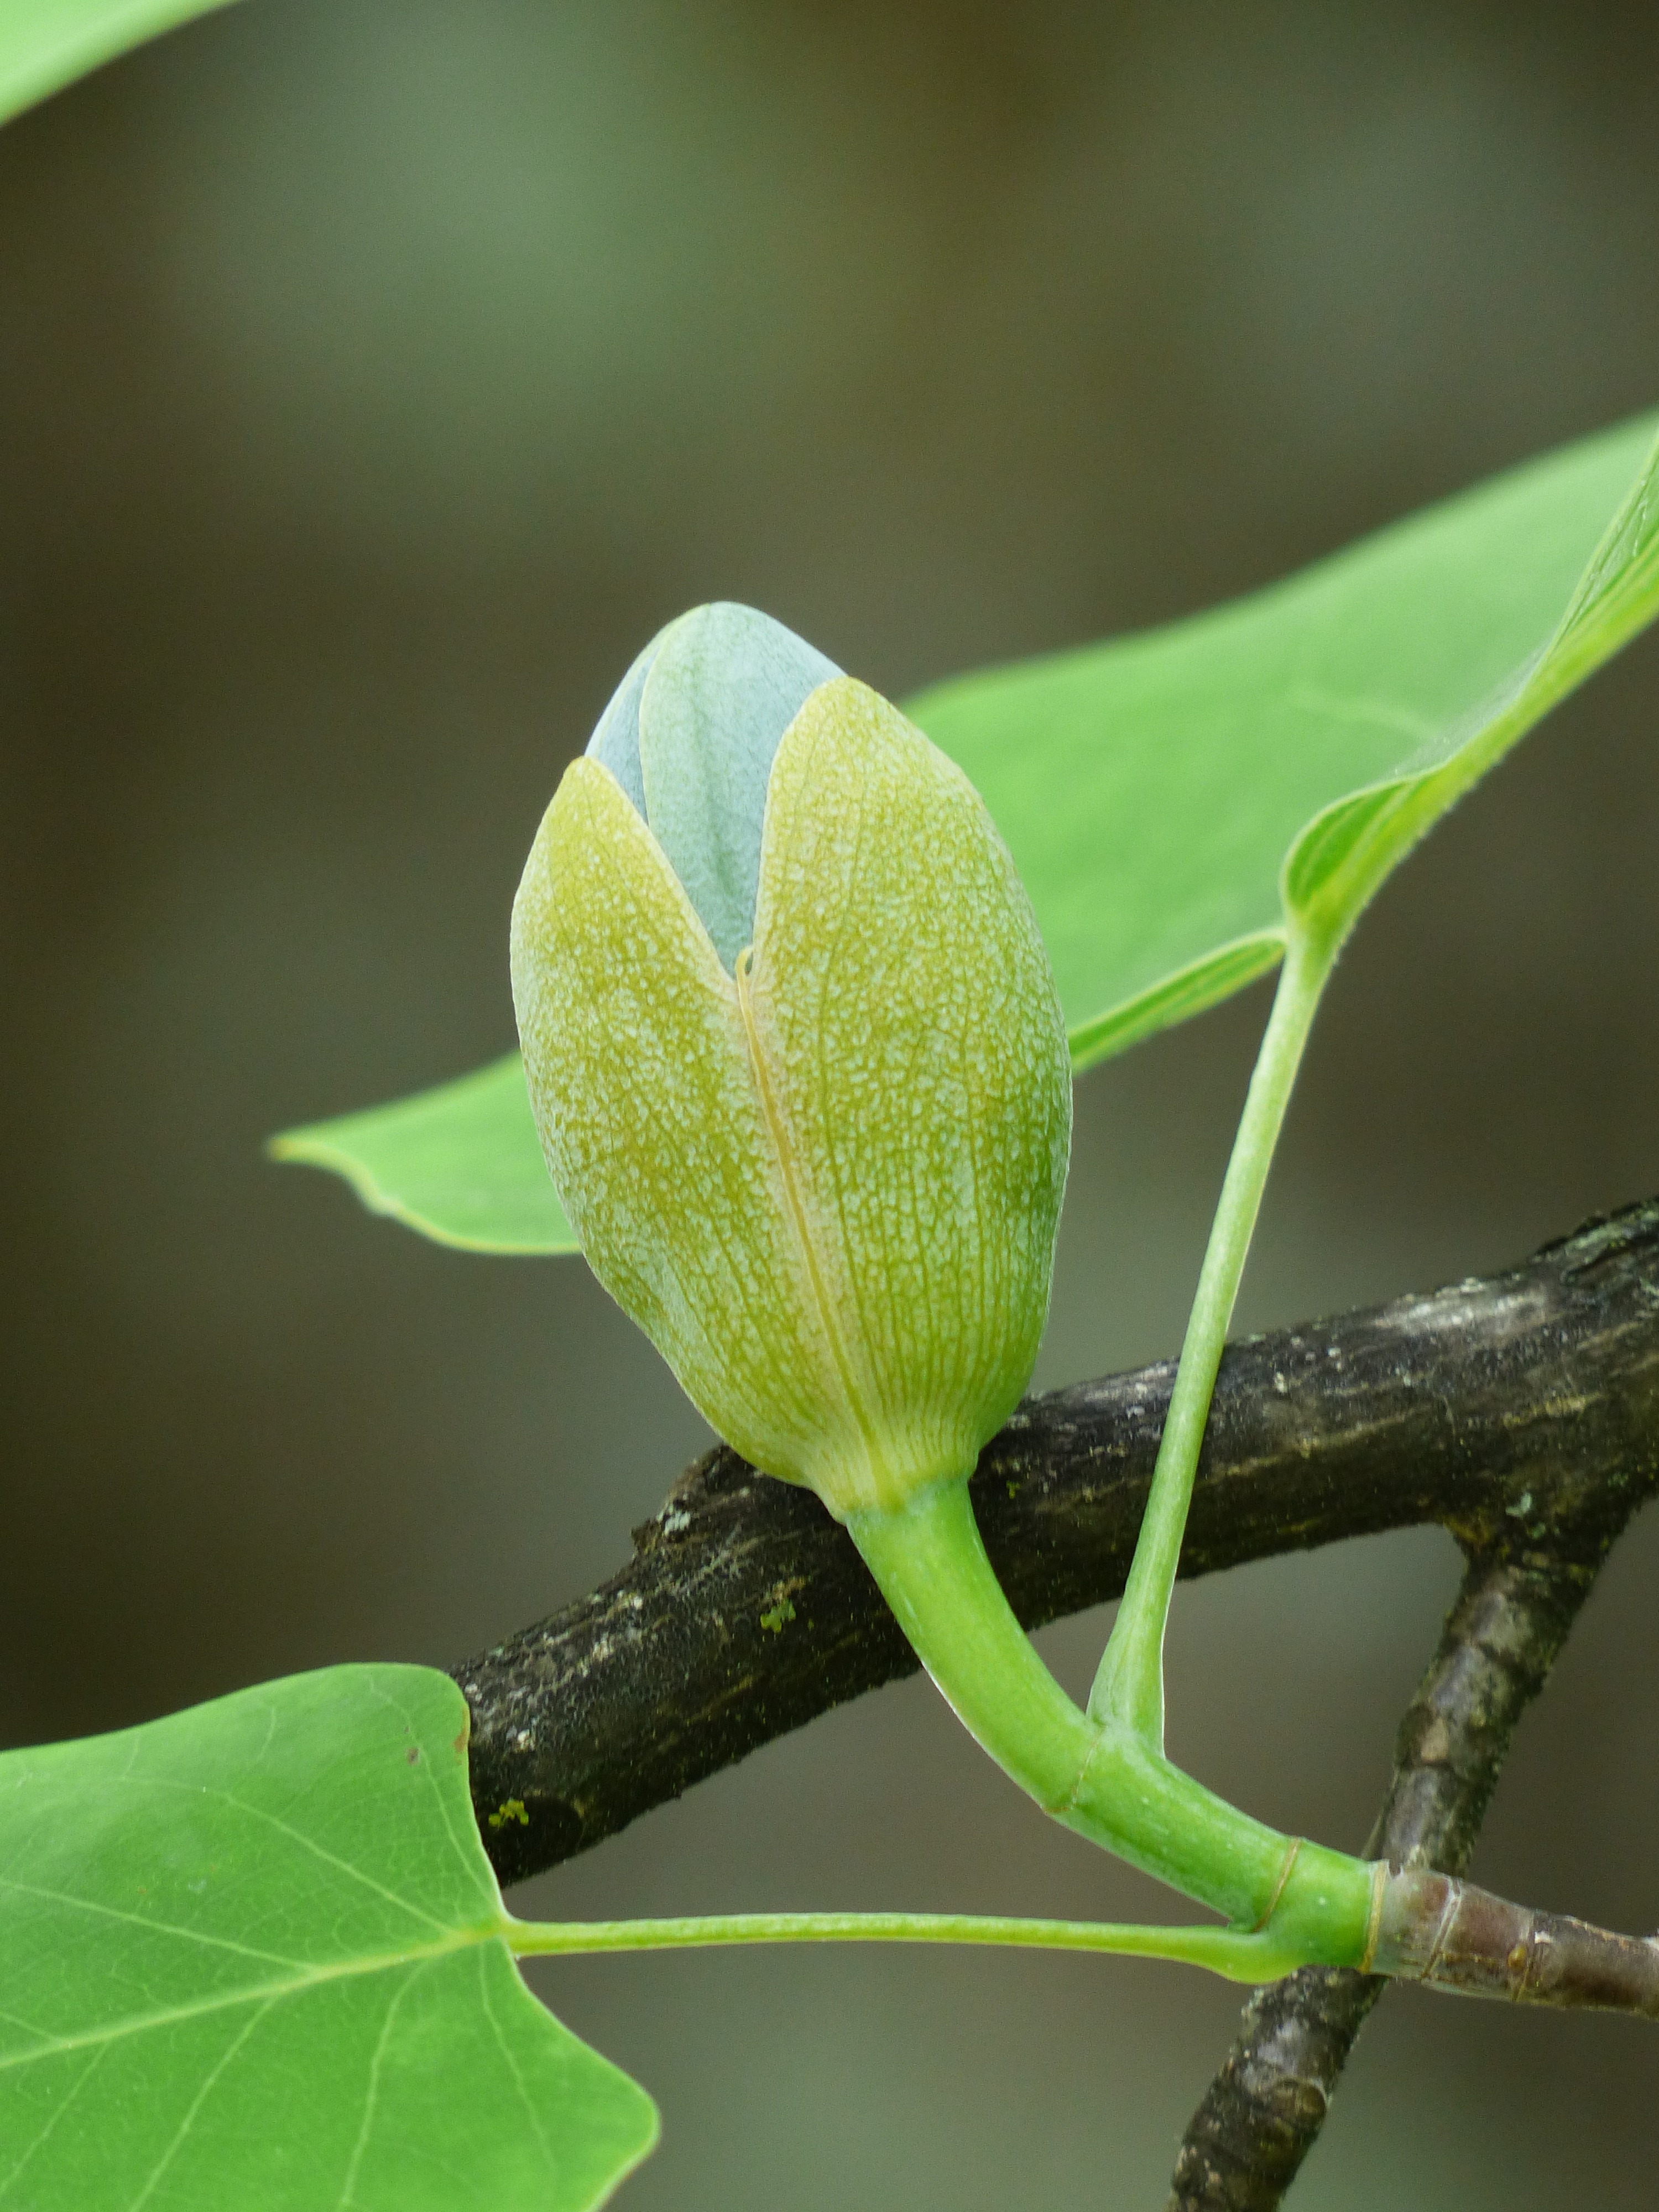
tree, branch, blossom, growth, plant, photography, leaf, flower, bloom, green, botany, flora, wildflower, close up, shrub, bud, magnoliaceae, arum, macro photography, go up, flowering plant, magnoliengewaechs, tulip tree, liriodendron tulipifera, plant stem, land plant